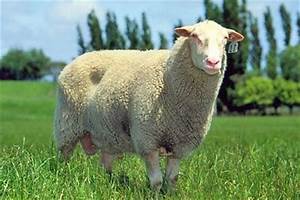
Label: sheep